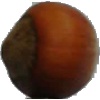
Label: Nut Forest 1